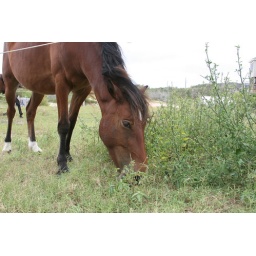
Wild Horses grazing in the front yard of the beach house -NC